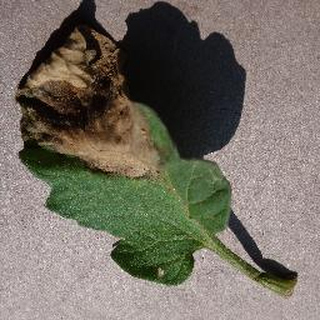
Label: tomato_late_blight